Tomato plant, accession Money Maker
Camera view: bottom (45 deg); turntable rotation: 30 degrees
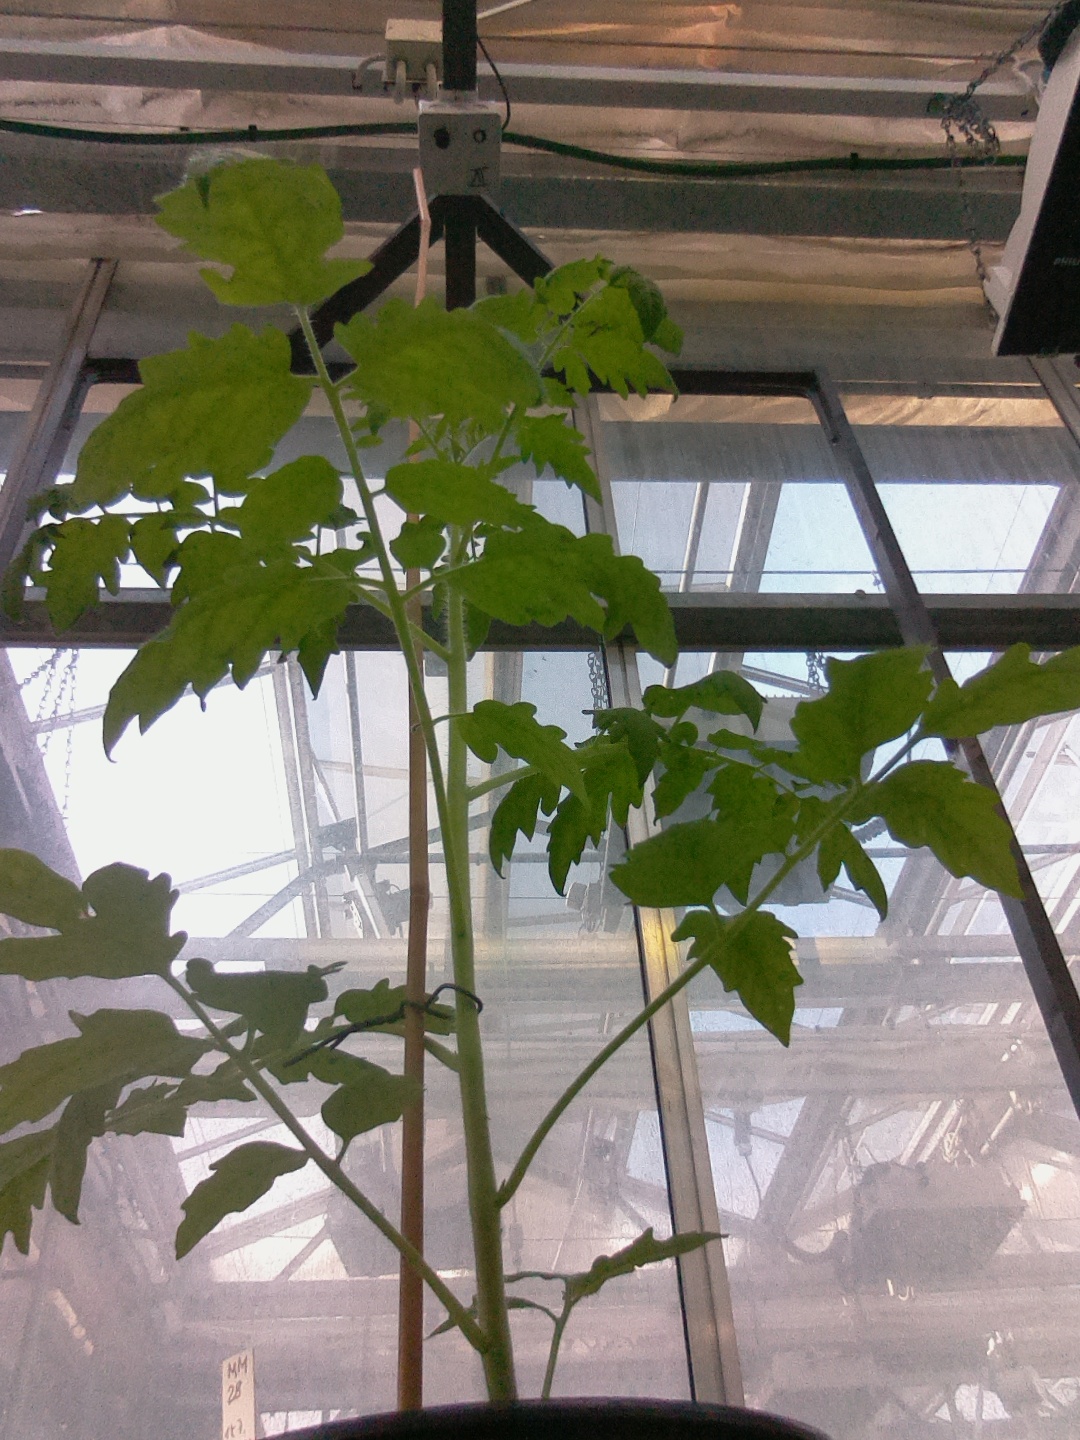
BBCH growth stage 15: 10 of true leaves visible